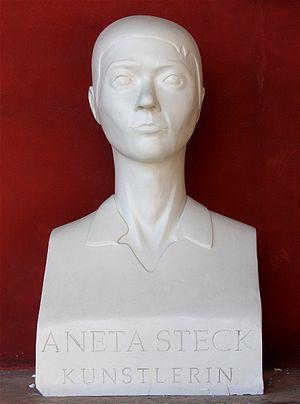
Le Ruhmeshalle est un temple dorique à trois ailes, commandé par le roi Louis Iᵉʳ de Bavière et dessiné par Leo von Klenze, qui se trouve sur la Theresienwiese à Munich. Avec la Bavaria, une statue allégorique de la Bavière, dont il est indissociable, il forme la partie principale du complexe du Bavariapark.